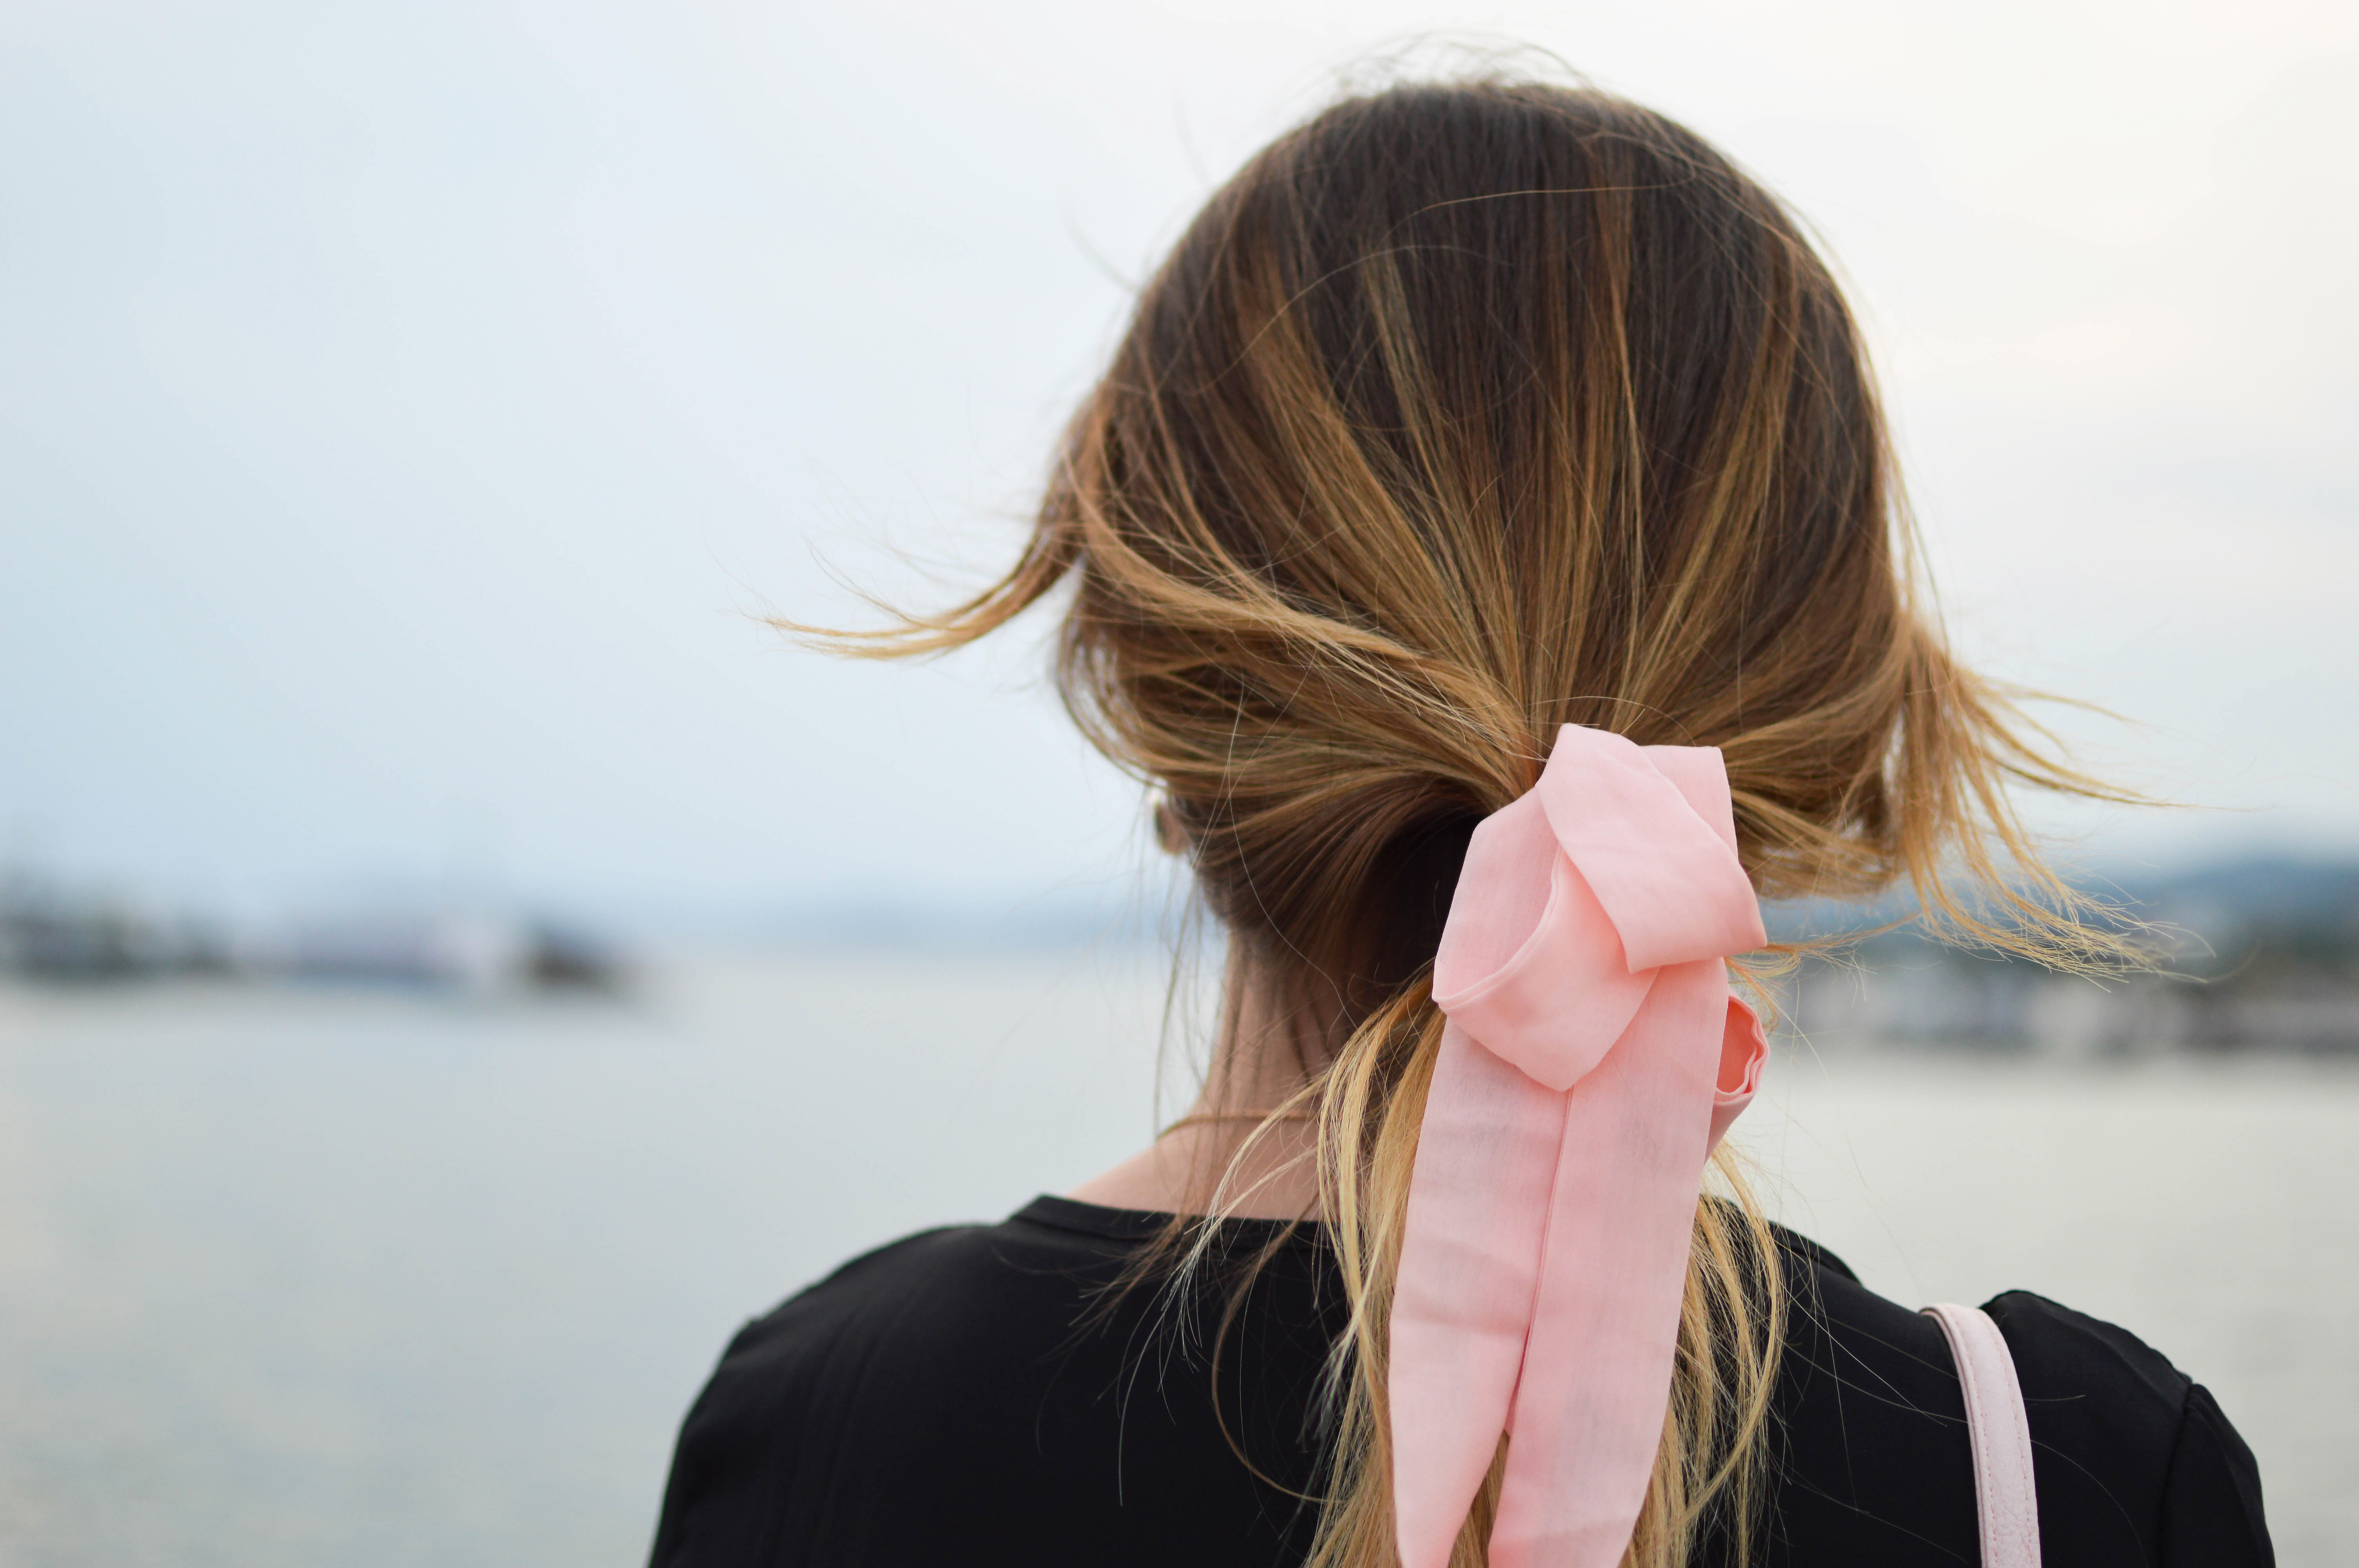
girl, woman, hair, portrait, model, spring, fashion, lady, blonde, hairstyle, long hair, sunglasses, eye, glasses, head, beauty, bow, photo shoot, brown hair, portrait photography